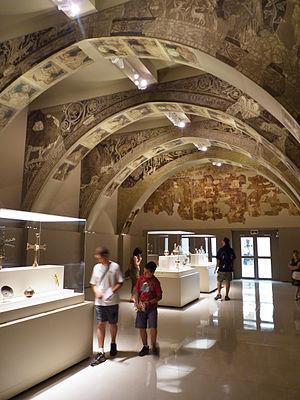
Le monastère royal Sainte-Marie de Sigena, également orthographié Sijena et Sixena, est un monastère espagnol, qui se situe près de la commune de Villanueva de Sigena, dans la région naturelle des Monegros, au sud de la province de Huesca, en Aragon.